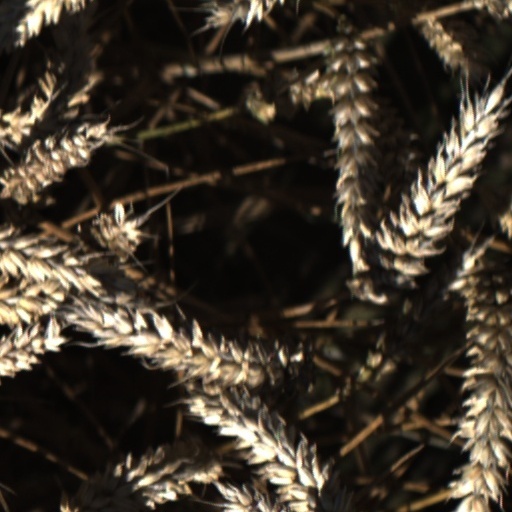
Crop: wheat